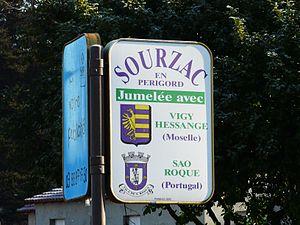
Panneau de jumelage de Sourzac, Dordogne, France.
Sourzac est une commune française située dans le département de la Dordogne, en région Nouvelle-Aquitaine.